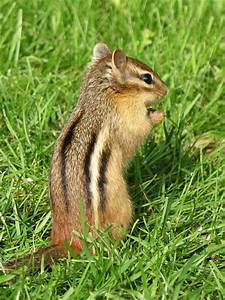
Label: squirrel